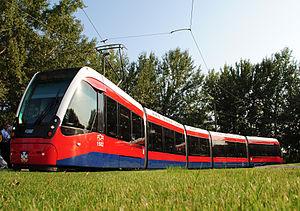
Le tramway de Belgrade est un réseau de tramway constitué de 12 lignes situé dans la ville de Belgrade en Serbie et circulant depuis 1892.
GSP Beograd est une société qui gère les transports publics de Belgrade, la capitale de la Serbie. GSP est un sigle pour Gradsko saobraćajno preduzeće, « Compagnie de transport de la ville ». GSP emploie environ 7 000 personnes.
Novi Beograd, la « Nouvelle Belgrade », est une municipalité de Serbie située sur le territoire de la Ville de Belgrade. Elle fait partie des 10 municipalités urbaines qui constituent la ville de Belgrade proprement dite. Au recensement de 2011, elle comptait 212 104 habitants.